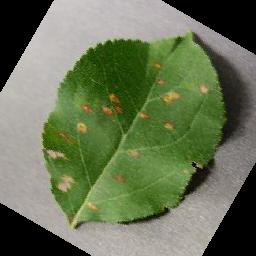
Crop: apple
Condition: cedar_rust